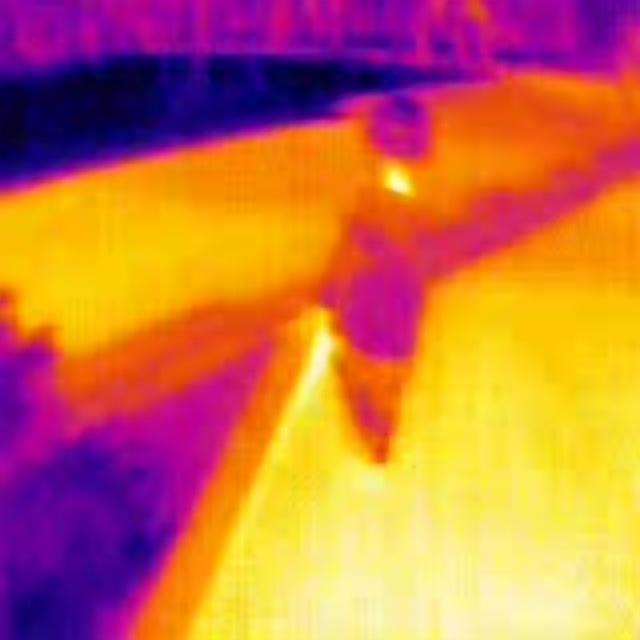
Detected objects:
label: person